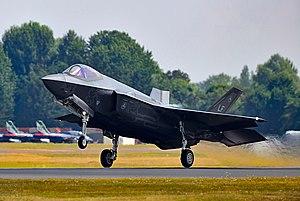
Le programme de chasseur F-X est un programme d'acquisition d'avions de chasse en plusieurs phases pour la Force aérienne de la République de Corée. En 2018, la force aérienne a acheté soixante chasseurs F-35 Lightning II, de construction américaine.